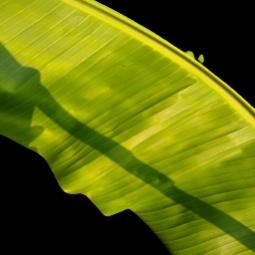
Label: Zinc